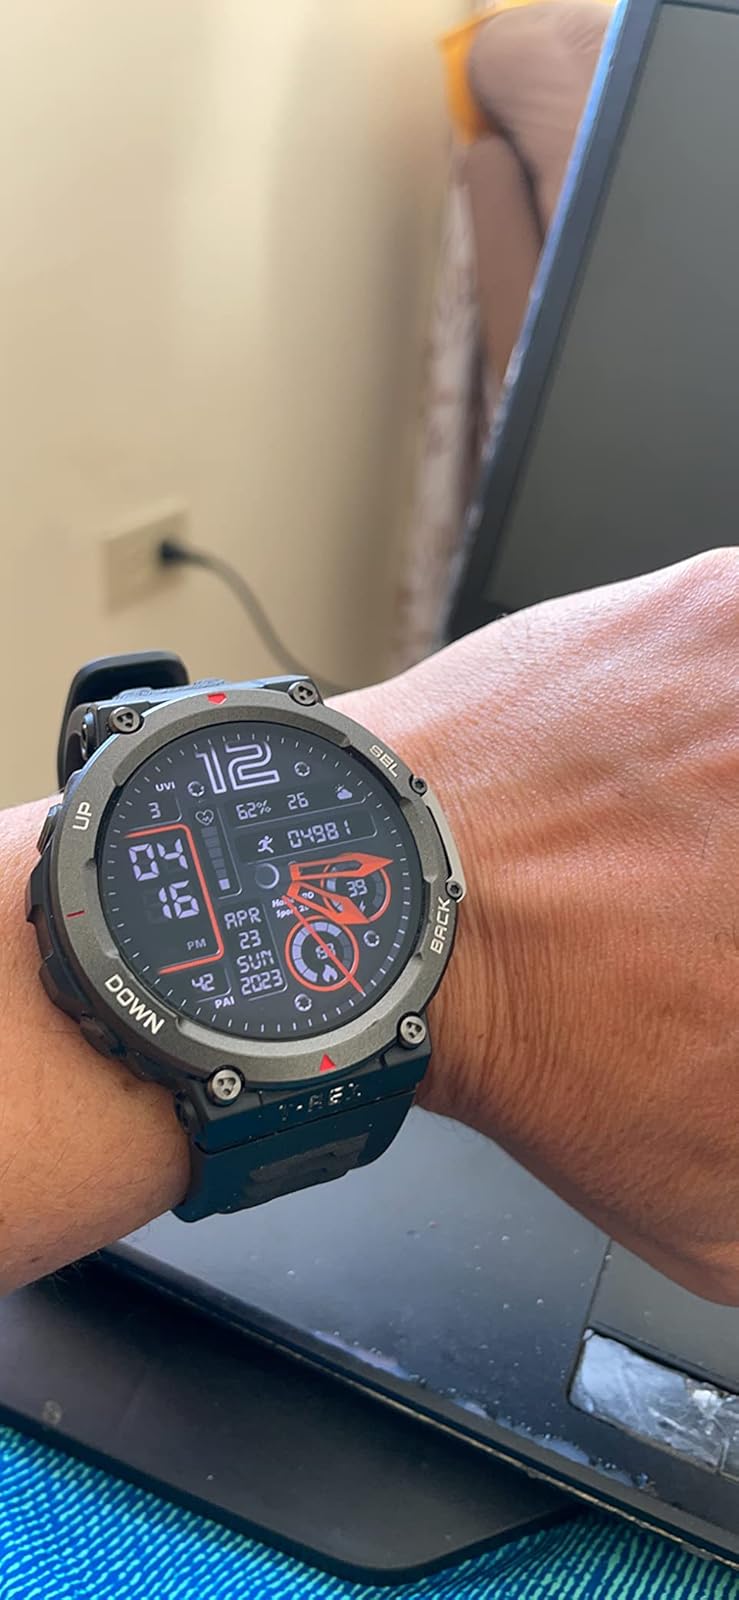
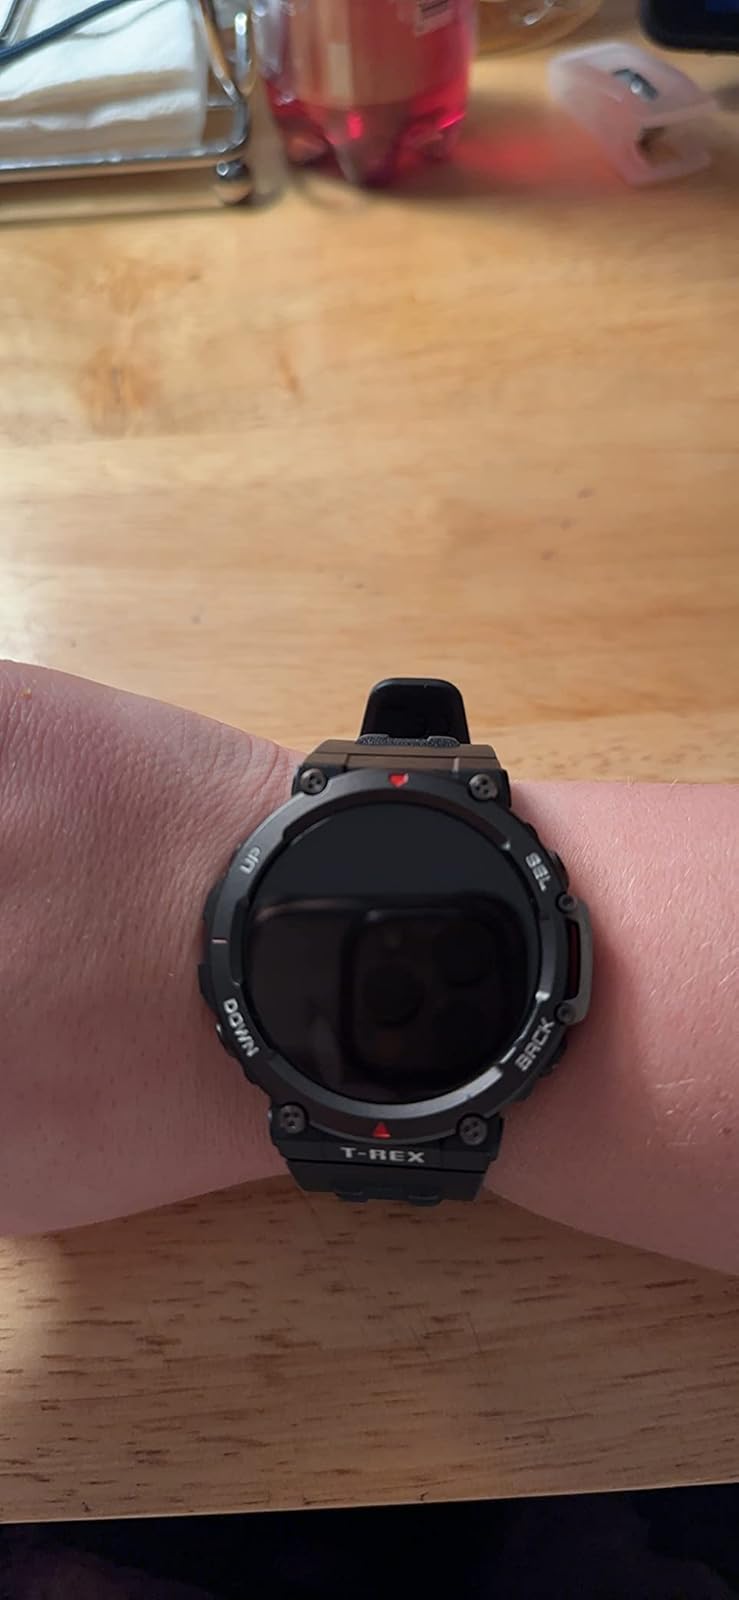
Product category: smartwatch
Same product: yes